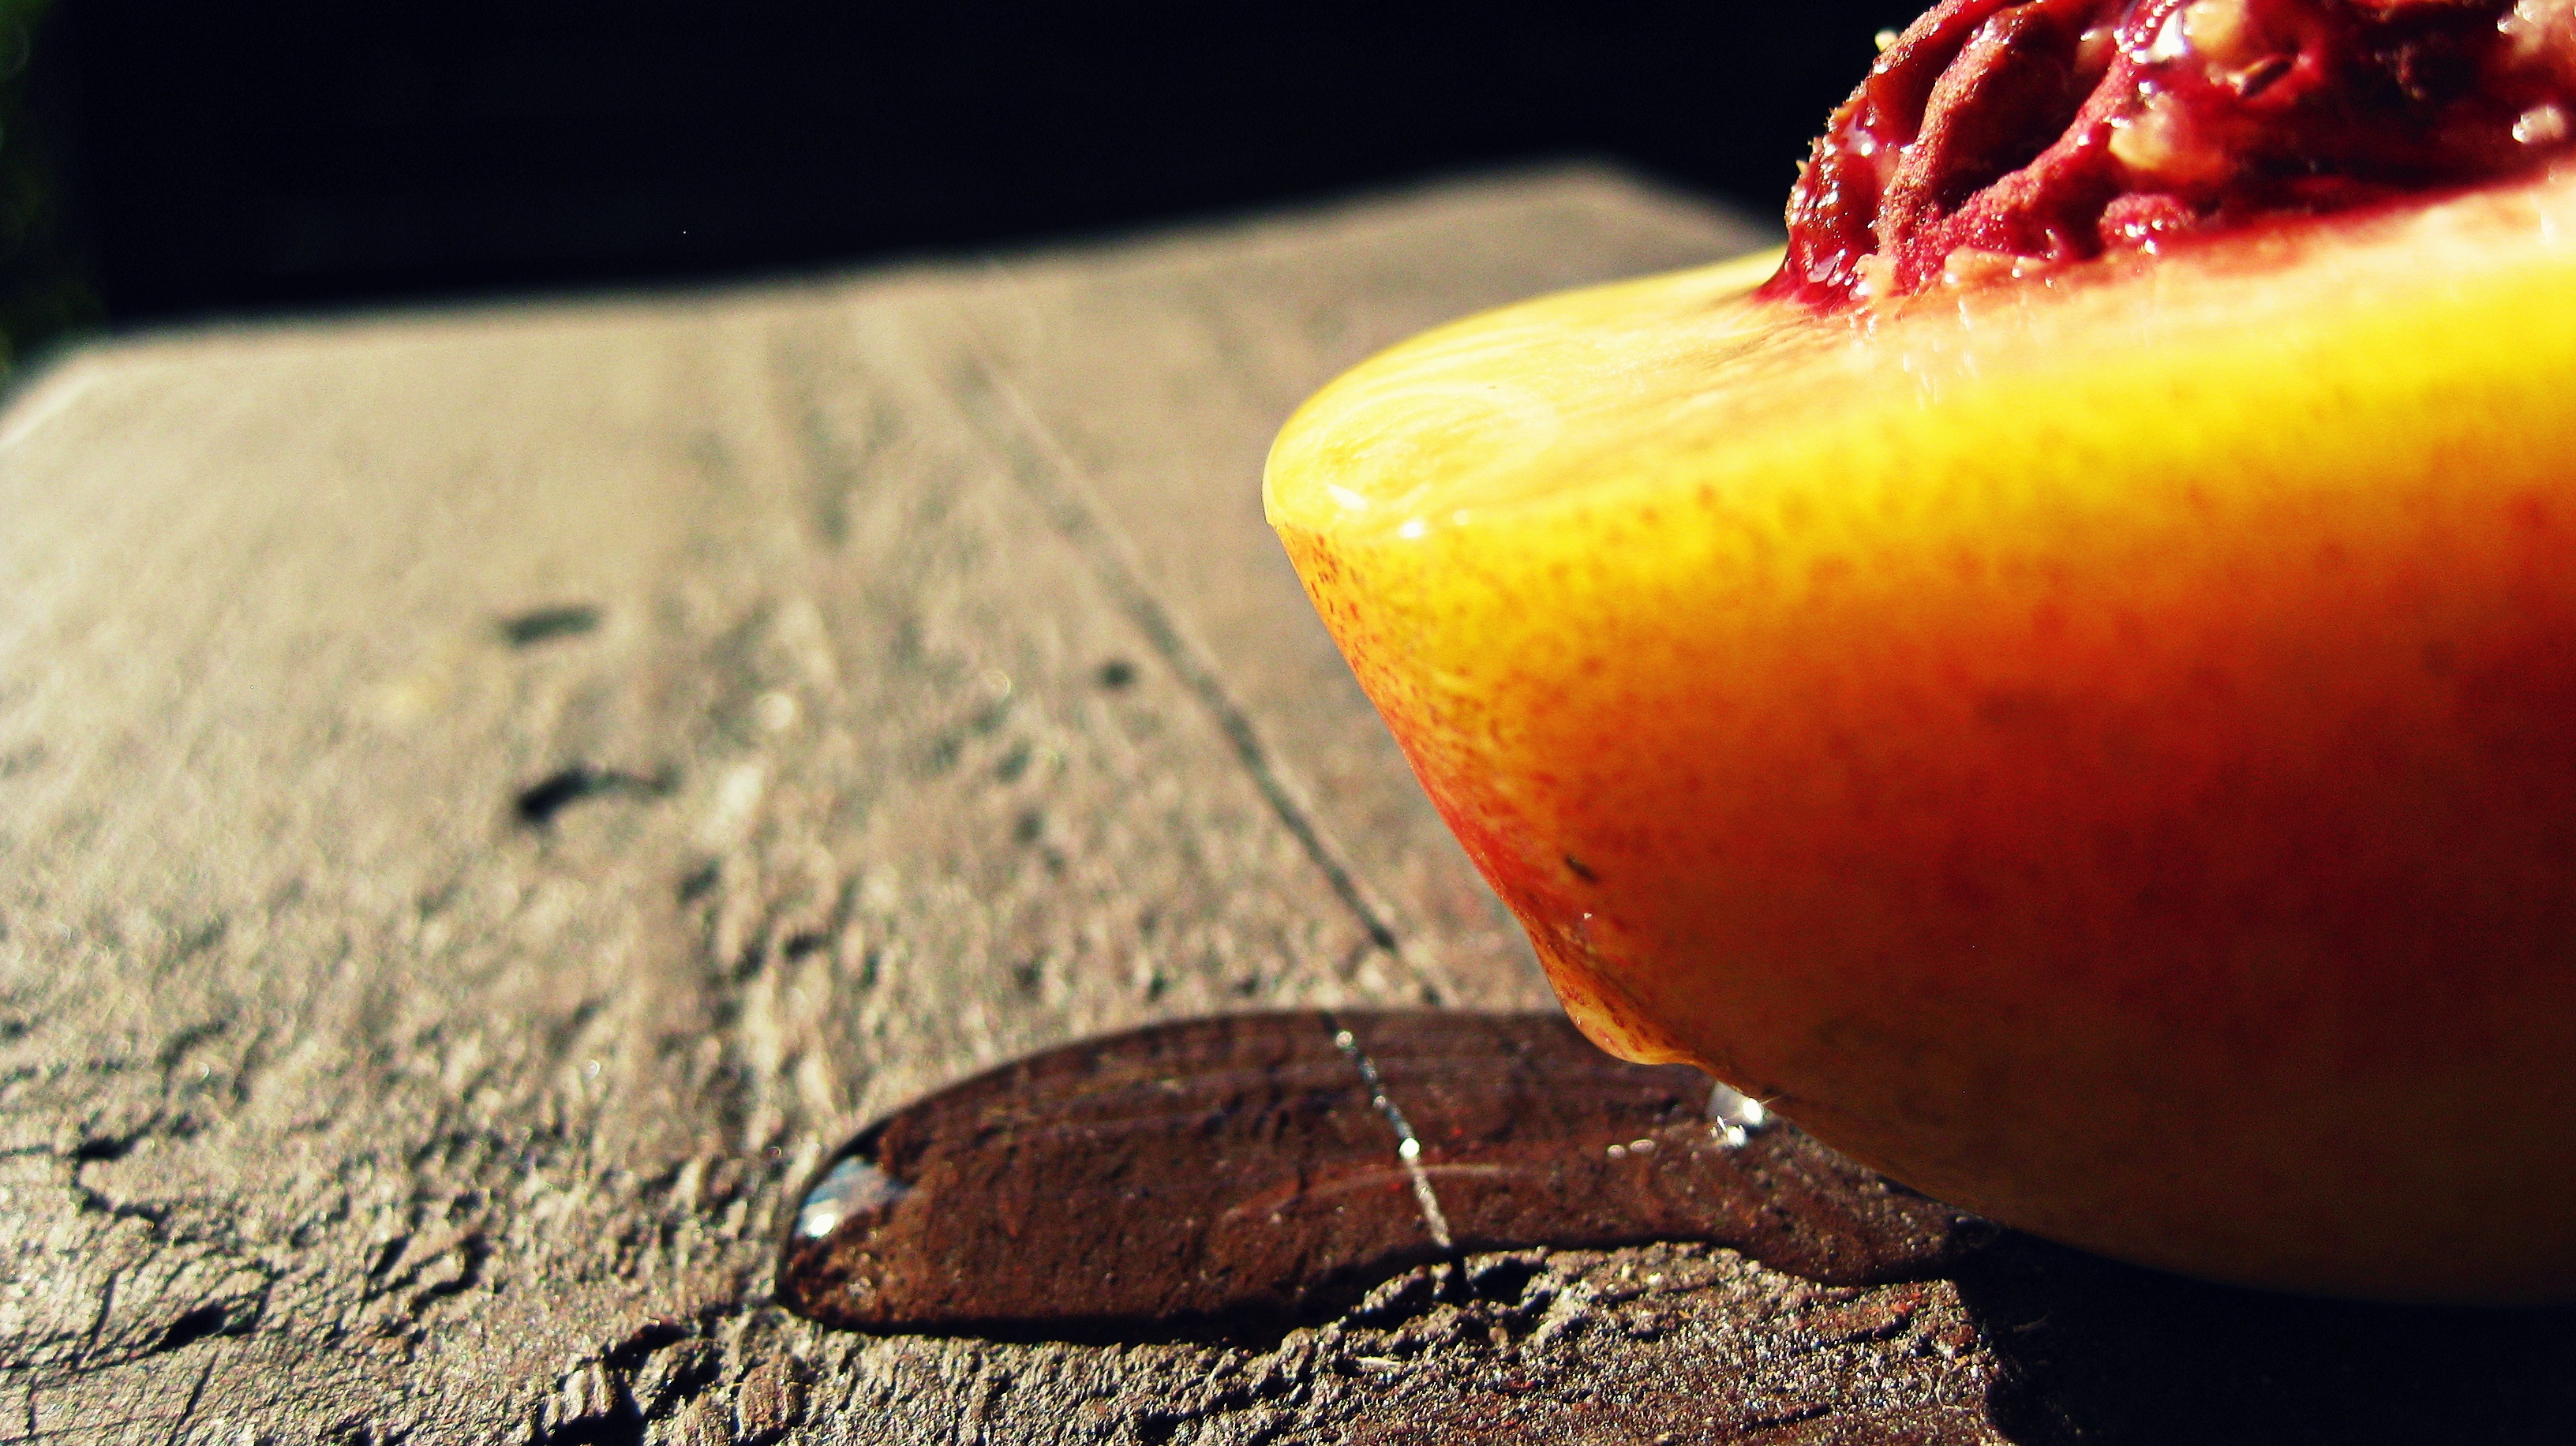
plant, photography, fruit, sweet, flower, food, red, produce, fresh, juicy, healthy, close up, peach, macro photography, flavor, flowering plant, land plant